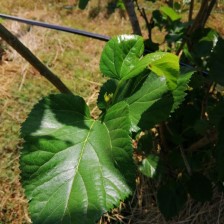
Variety: Buriram60